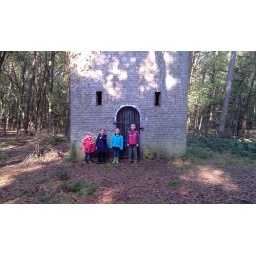
The tower built in 1937 for nesting owls in the forest outside of Heythuysen.